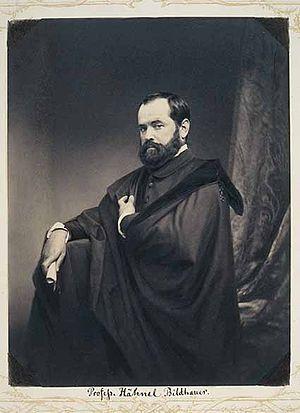
Ernst Julius Hähnel, né le 9 mars 1811 à Dresde et mort le 22 mai 1891 à Dresde, est un sculpteur allemand qui fut professeur à l'académie des beaux-arts de Dresde.